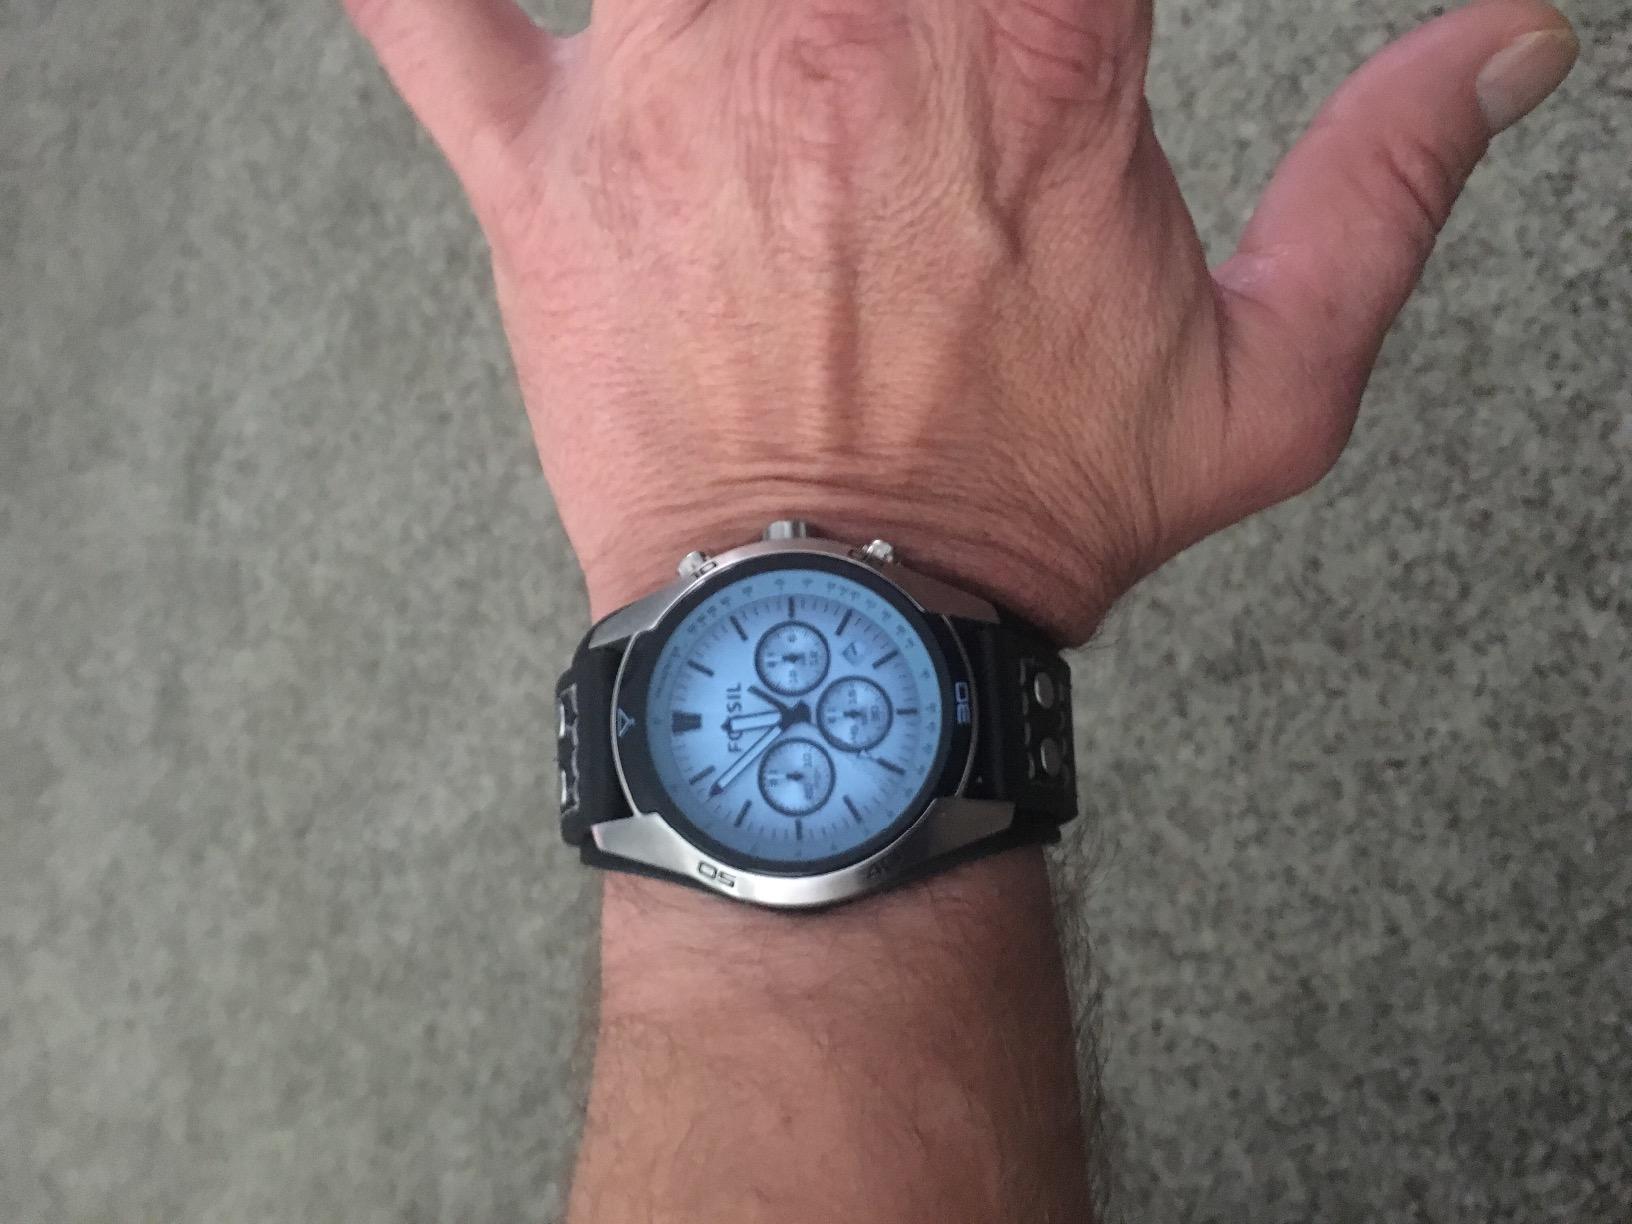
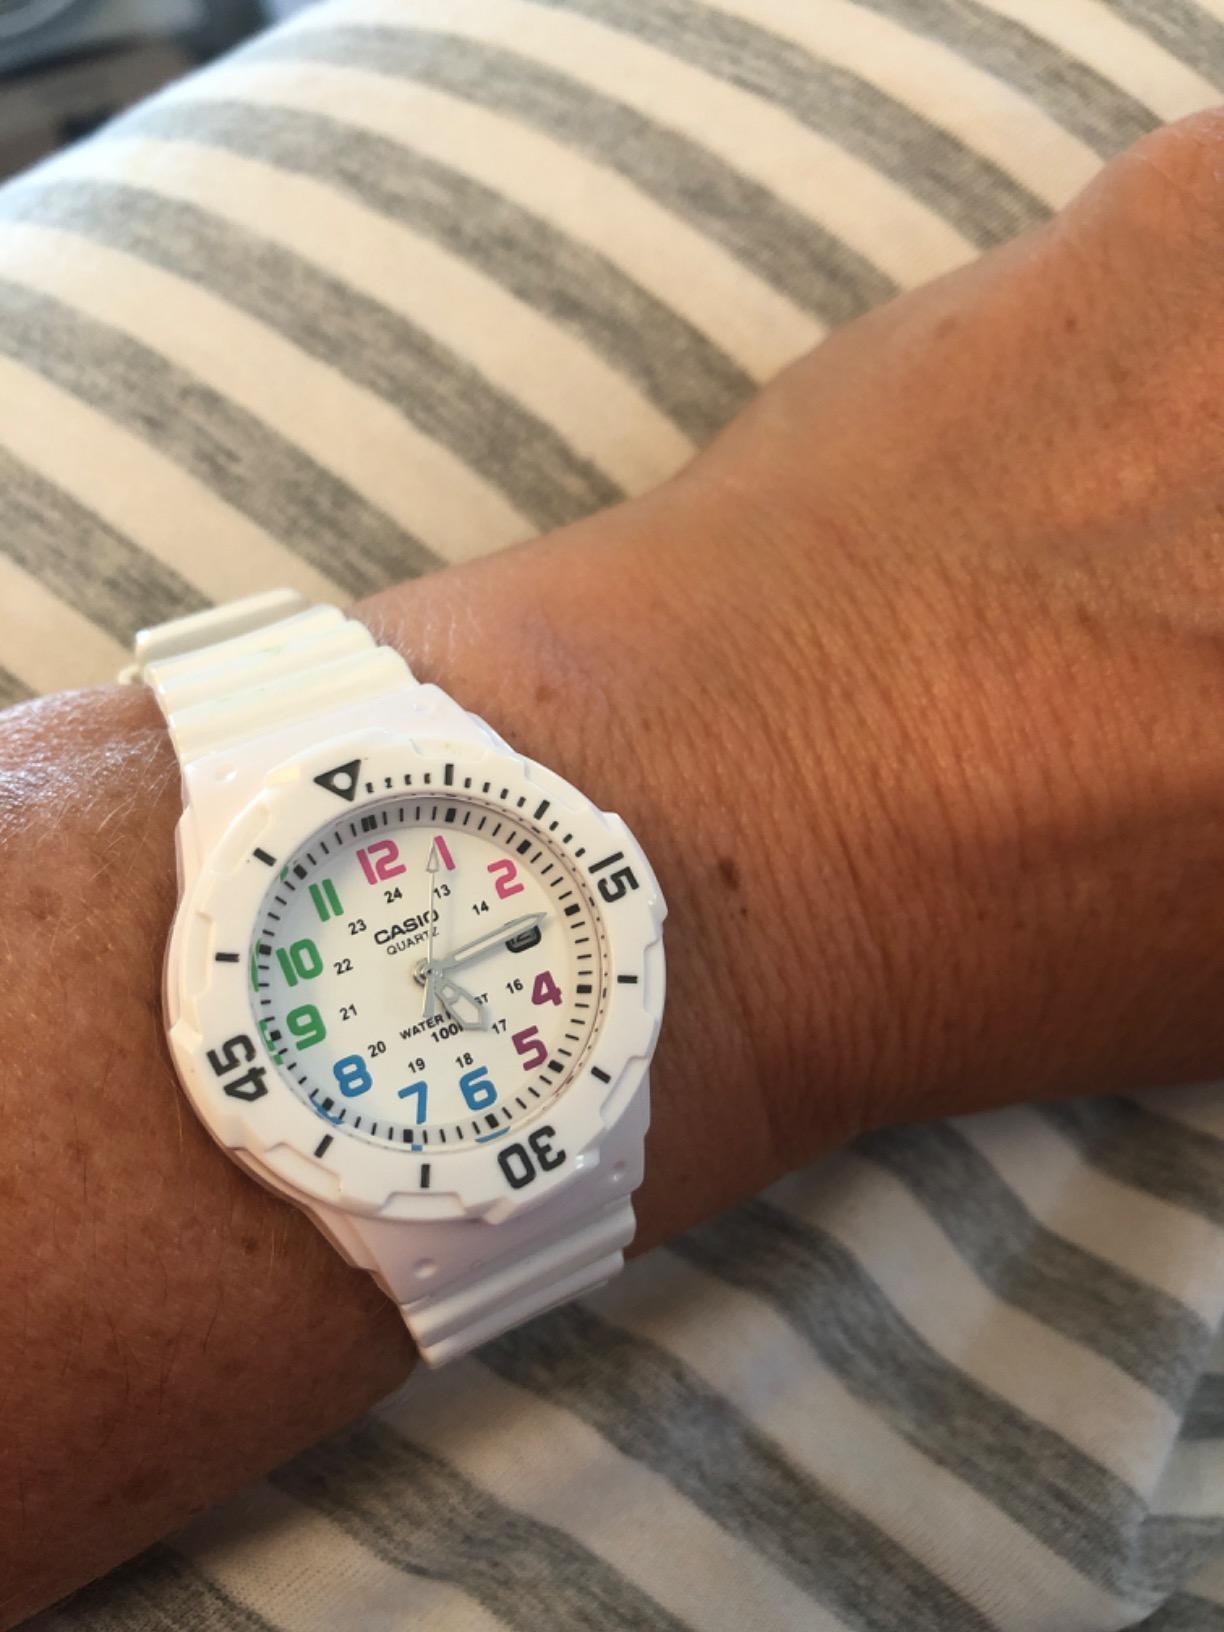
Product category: accessories_watch
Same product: no